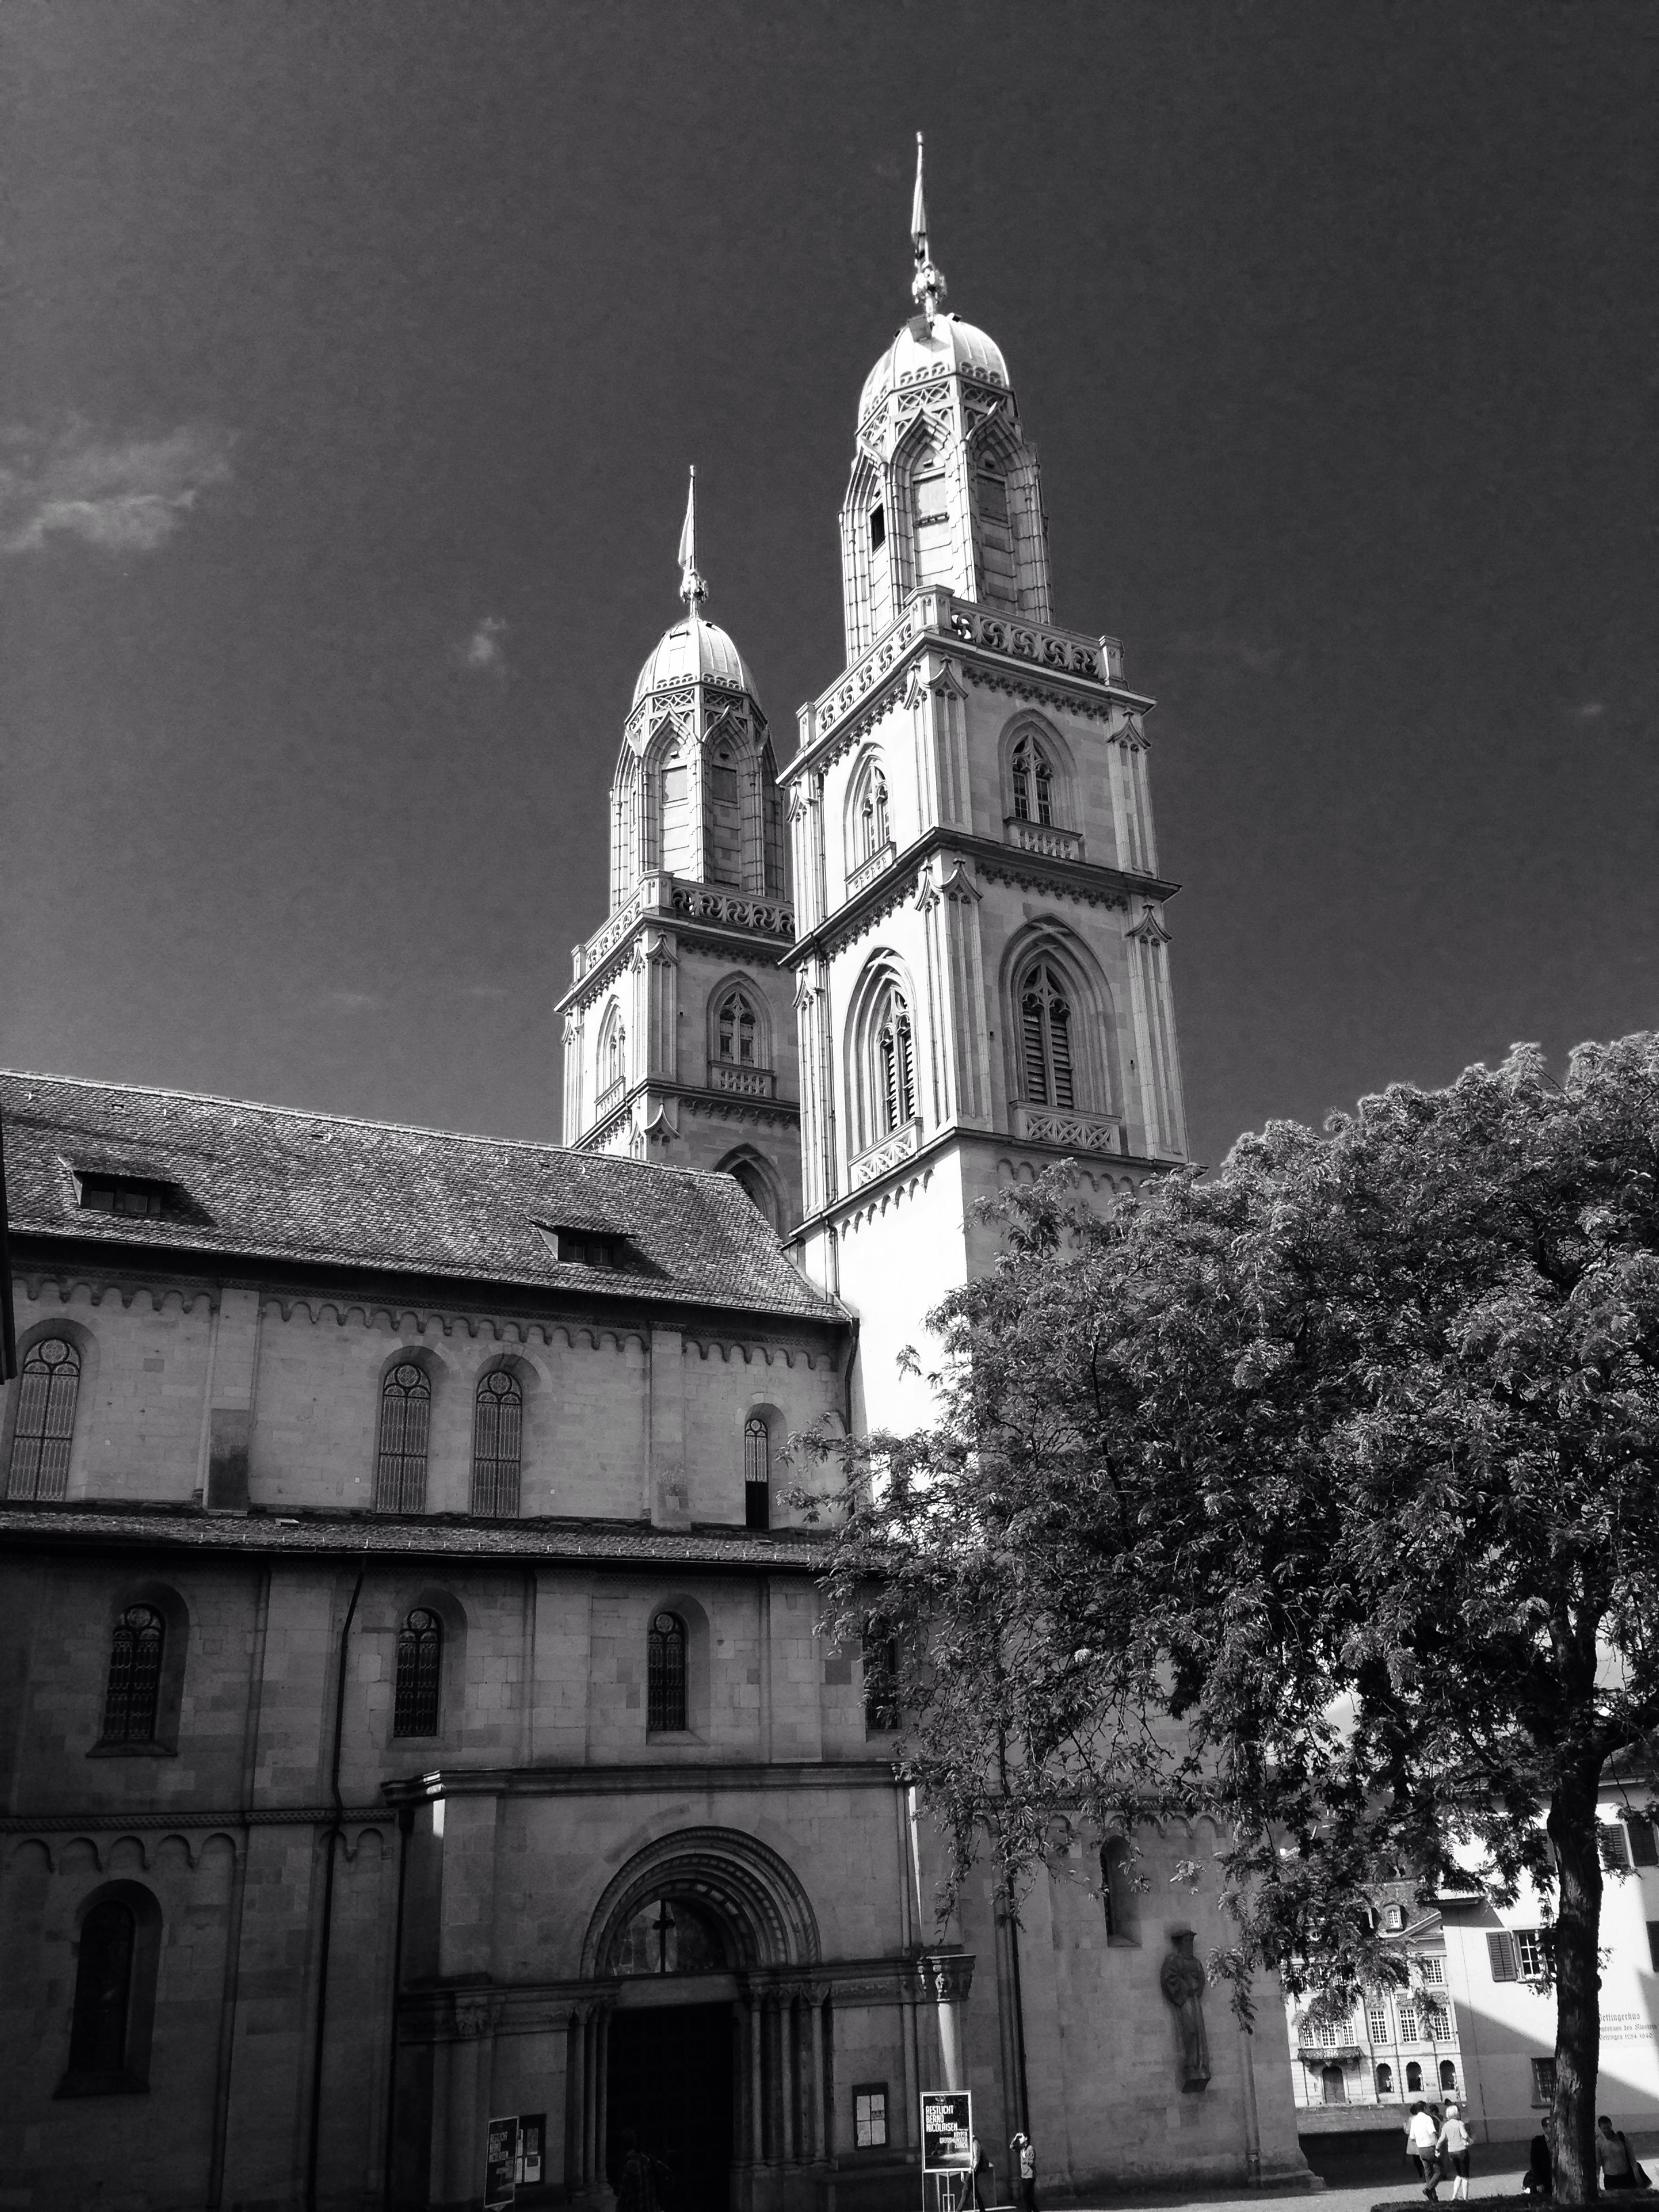
black and white, photography, building, tower, religion, landmark, church, cathedral, monochrome, place of worship, spire, steeple, switzerland, zurich, grossm nster, monochrome photography